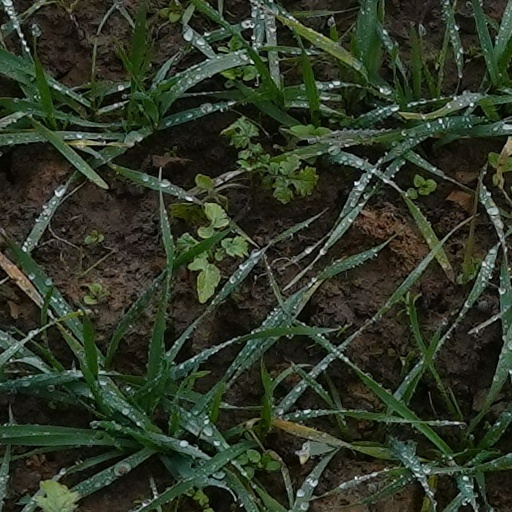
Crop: wheat